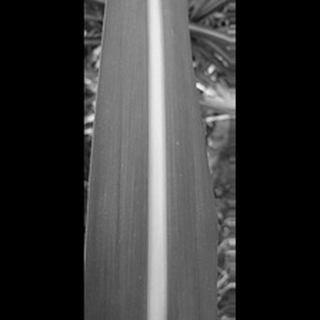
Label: healthy_sugarcane